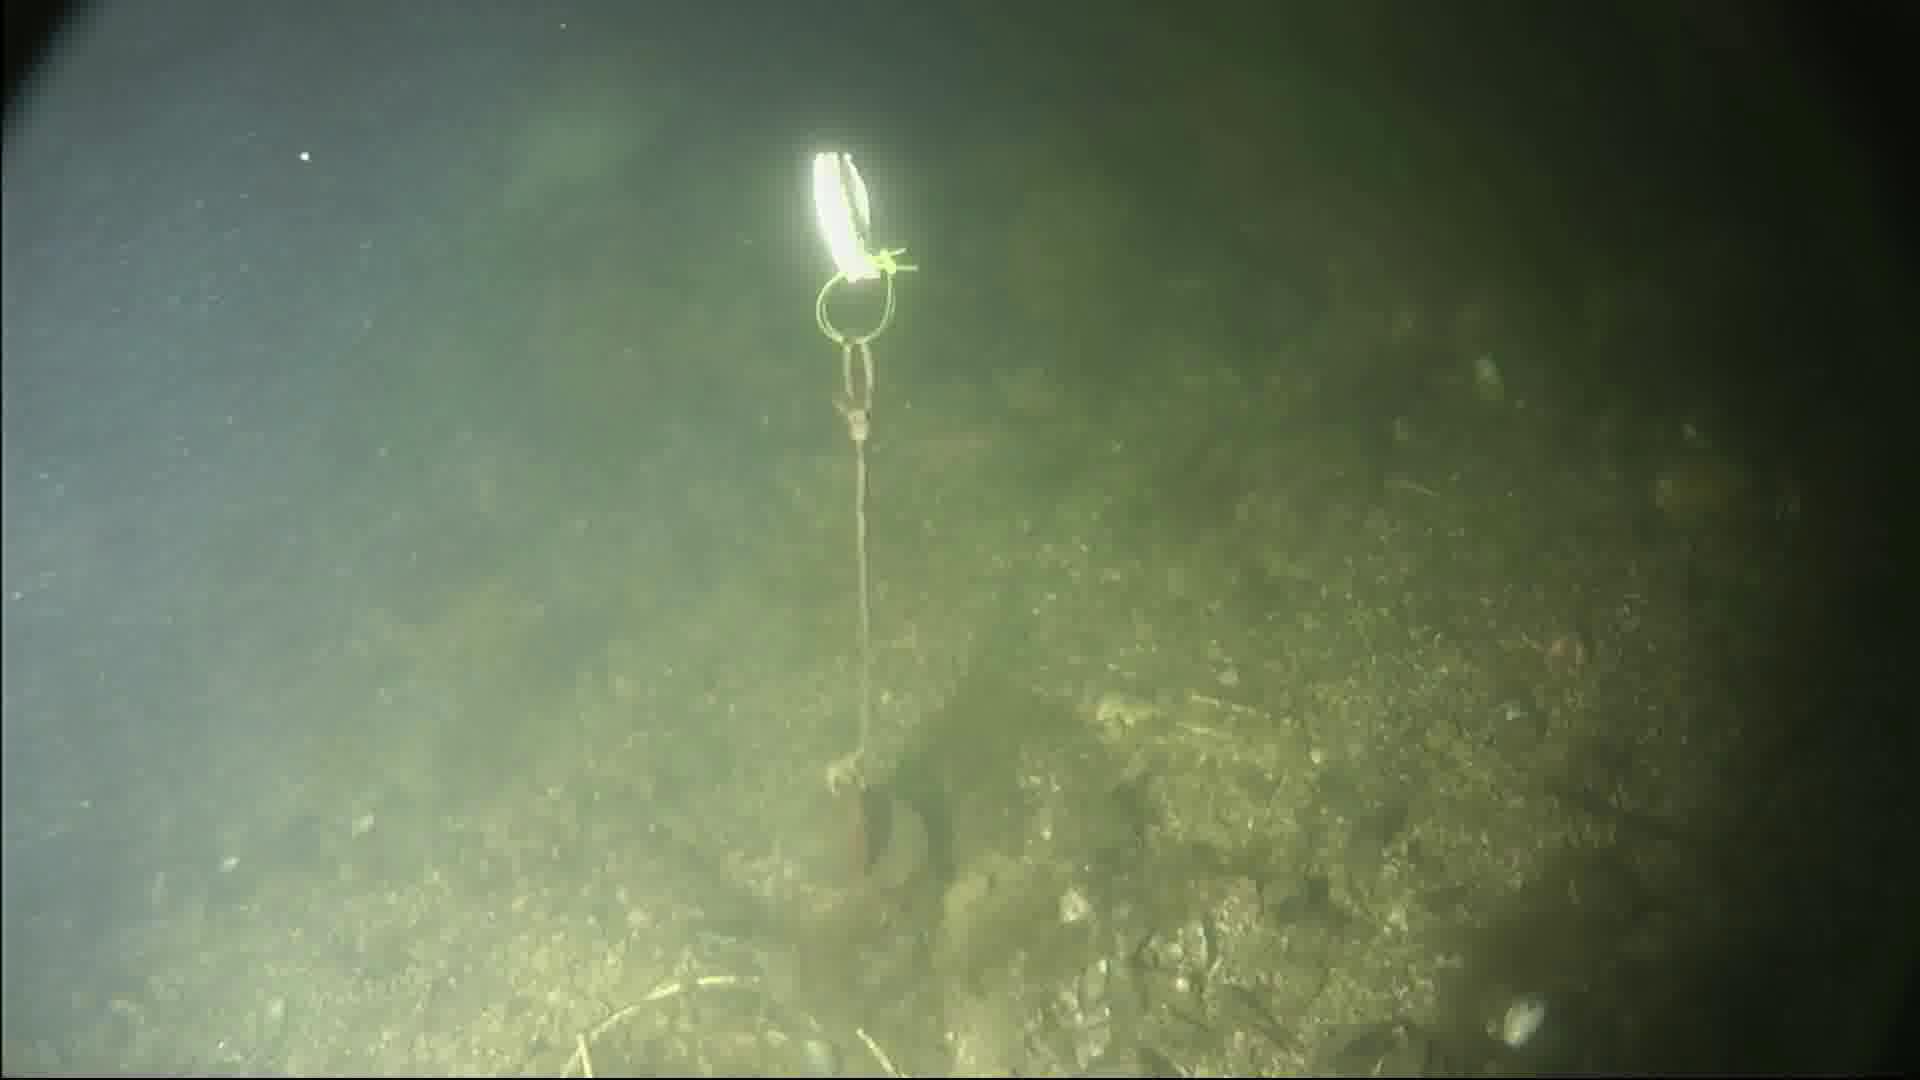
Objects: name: fish